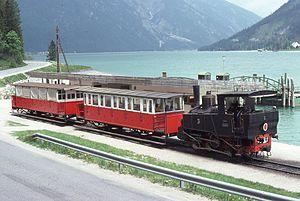
Le plus vieux chemin de fer à vapeur à crémailière d'Europe ( 1889-2010) Construit il y a 121 ans, le chemin de fer à vapeur à crémaillère est encore le témoin authentique du passé et de la grande époque des chemin de fer à vapeur. Les 4 locomotives à vapeur du chemin de fer à crémaillère comptent parmi les plus anciennes locomotives en activité du monde, si l’on considère leurs horaires réguliers. En haletant et en sifflant, les 4 locomotives à vapeur parcourent les quelque 6.78 kilomètres de Jenbach vers Seespitz jusqu’au lac d'Achensee situé à une altitude de 930 mètres. Les roues à crémaillères des locomotives s’agrippent aux crémaillères au milieu du tracé permettant au train de venir à bout d'une pente de 160 pour-mille et une différence de hauteur de 440 mètres. Pour les amis du rail, les familles, les groupes, les écoles, pour tous ceux qui veulent vivre une nouvelle fois encore un voyage dans le passé.